Francis de Miomandre

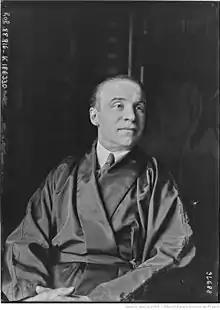
Portrait of Francis de Miomandre

Francis de Miomandre (22 May 1880, in Tours – 1 August 1959, in Saint-Brieuc) was a French novelist and well-known translator from Spanish into French.